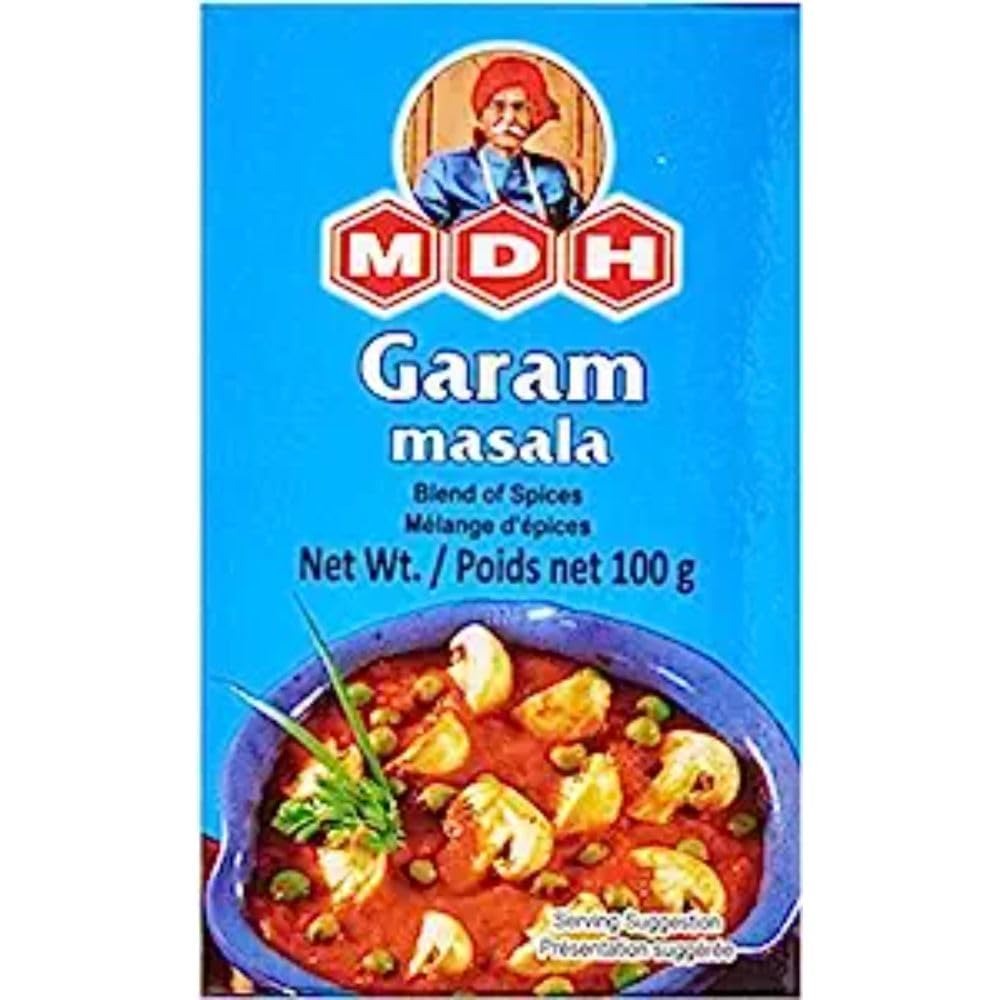
Item Name: MDH Garam Masala (Blend of Spices), 3.5-Ounce Boxes
Bullet Point: A powered blend of highly aromatic spices and black pepper
Product Description: MDH Garam Masala is a powered Blend of highly aromatic spices and Black pepper
Value: 3.5
Unit: Ounce

Price: 6.99